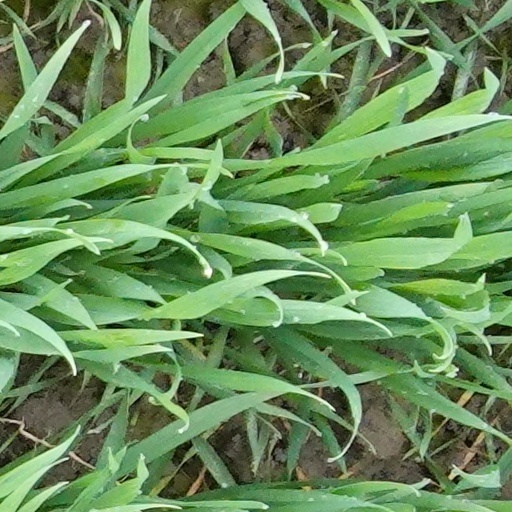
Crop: wheat